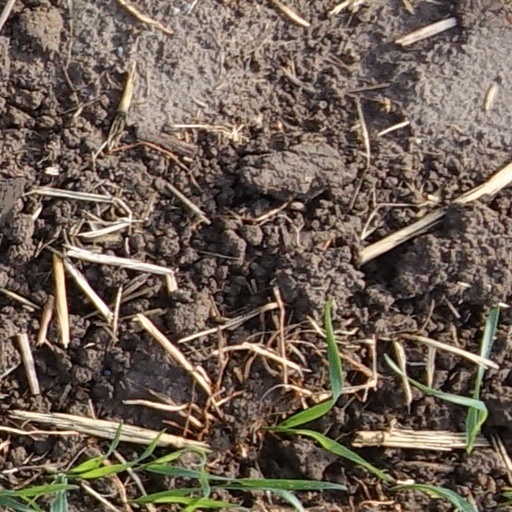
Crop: wheat